Henri Gaudier-Brzeska

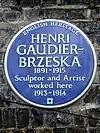
Gaudier-Brzeska's blue plaque on Winthorpe Road

Jim Ede bought a sizeable portion of Gaudier-Brzeska's work from Sophie Brzeska's estate after she died intestate. Her estate included numerous letters sent between Henri and Sophie. Ede used these as the basis for his book "Savage Messiah" on the life and work of Gaudier-Brzeska, which in turn became the basis of Ken Russell's film of the same name. The conclusion of the film peruses many of his sculptures and fully demonstrates what great art he produced in his short lifetime.